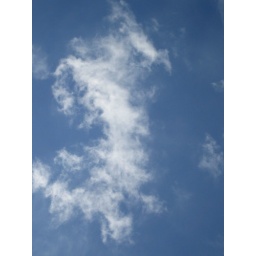
seahorse cloud over st stephens green